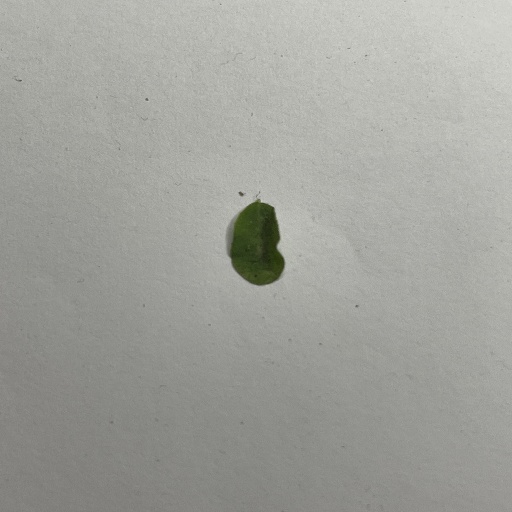
Species: Sojina
Leaf condition: Bacterial Spot